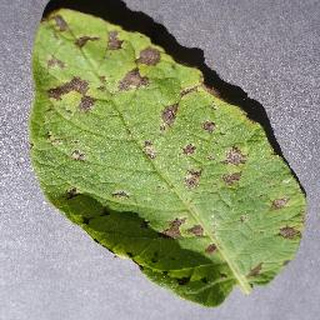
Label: potato_early_blight